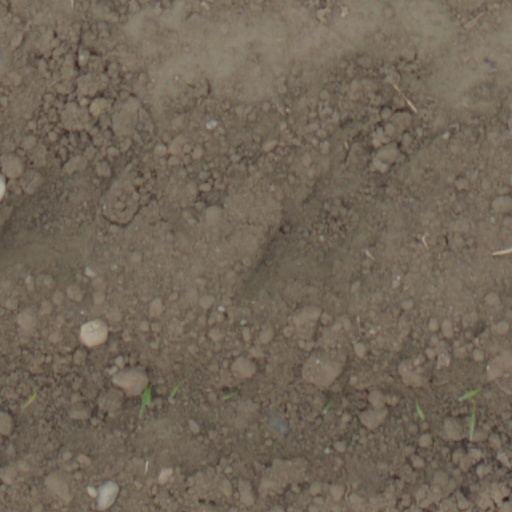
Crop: wheat